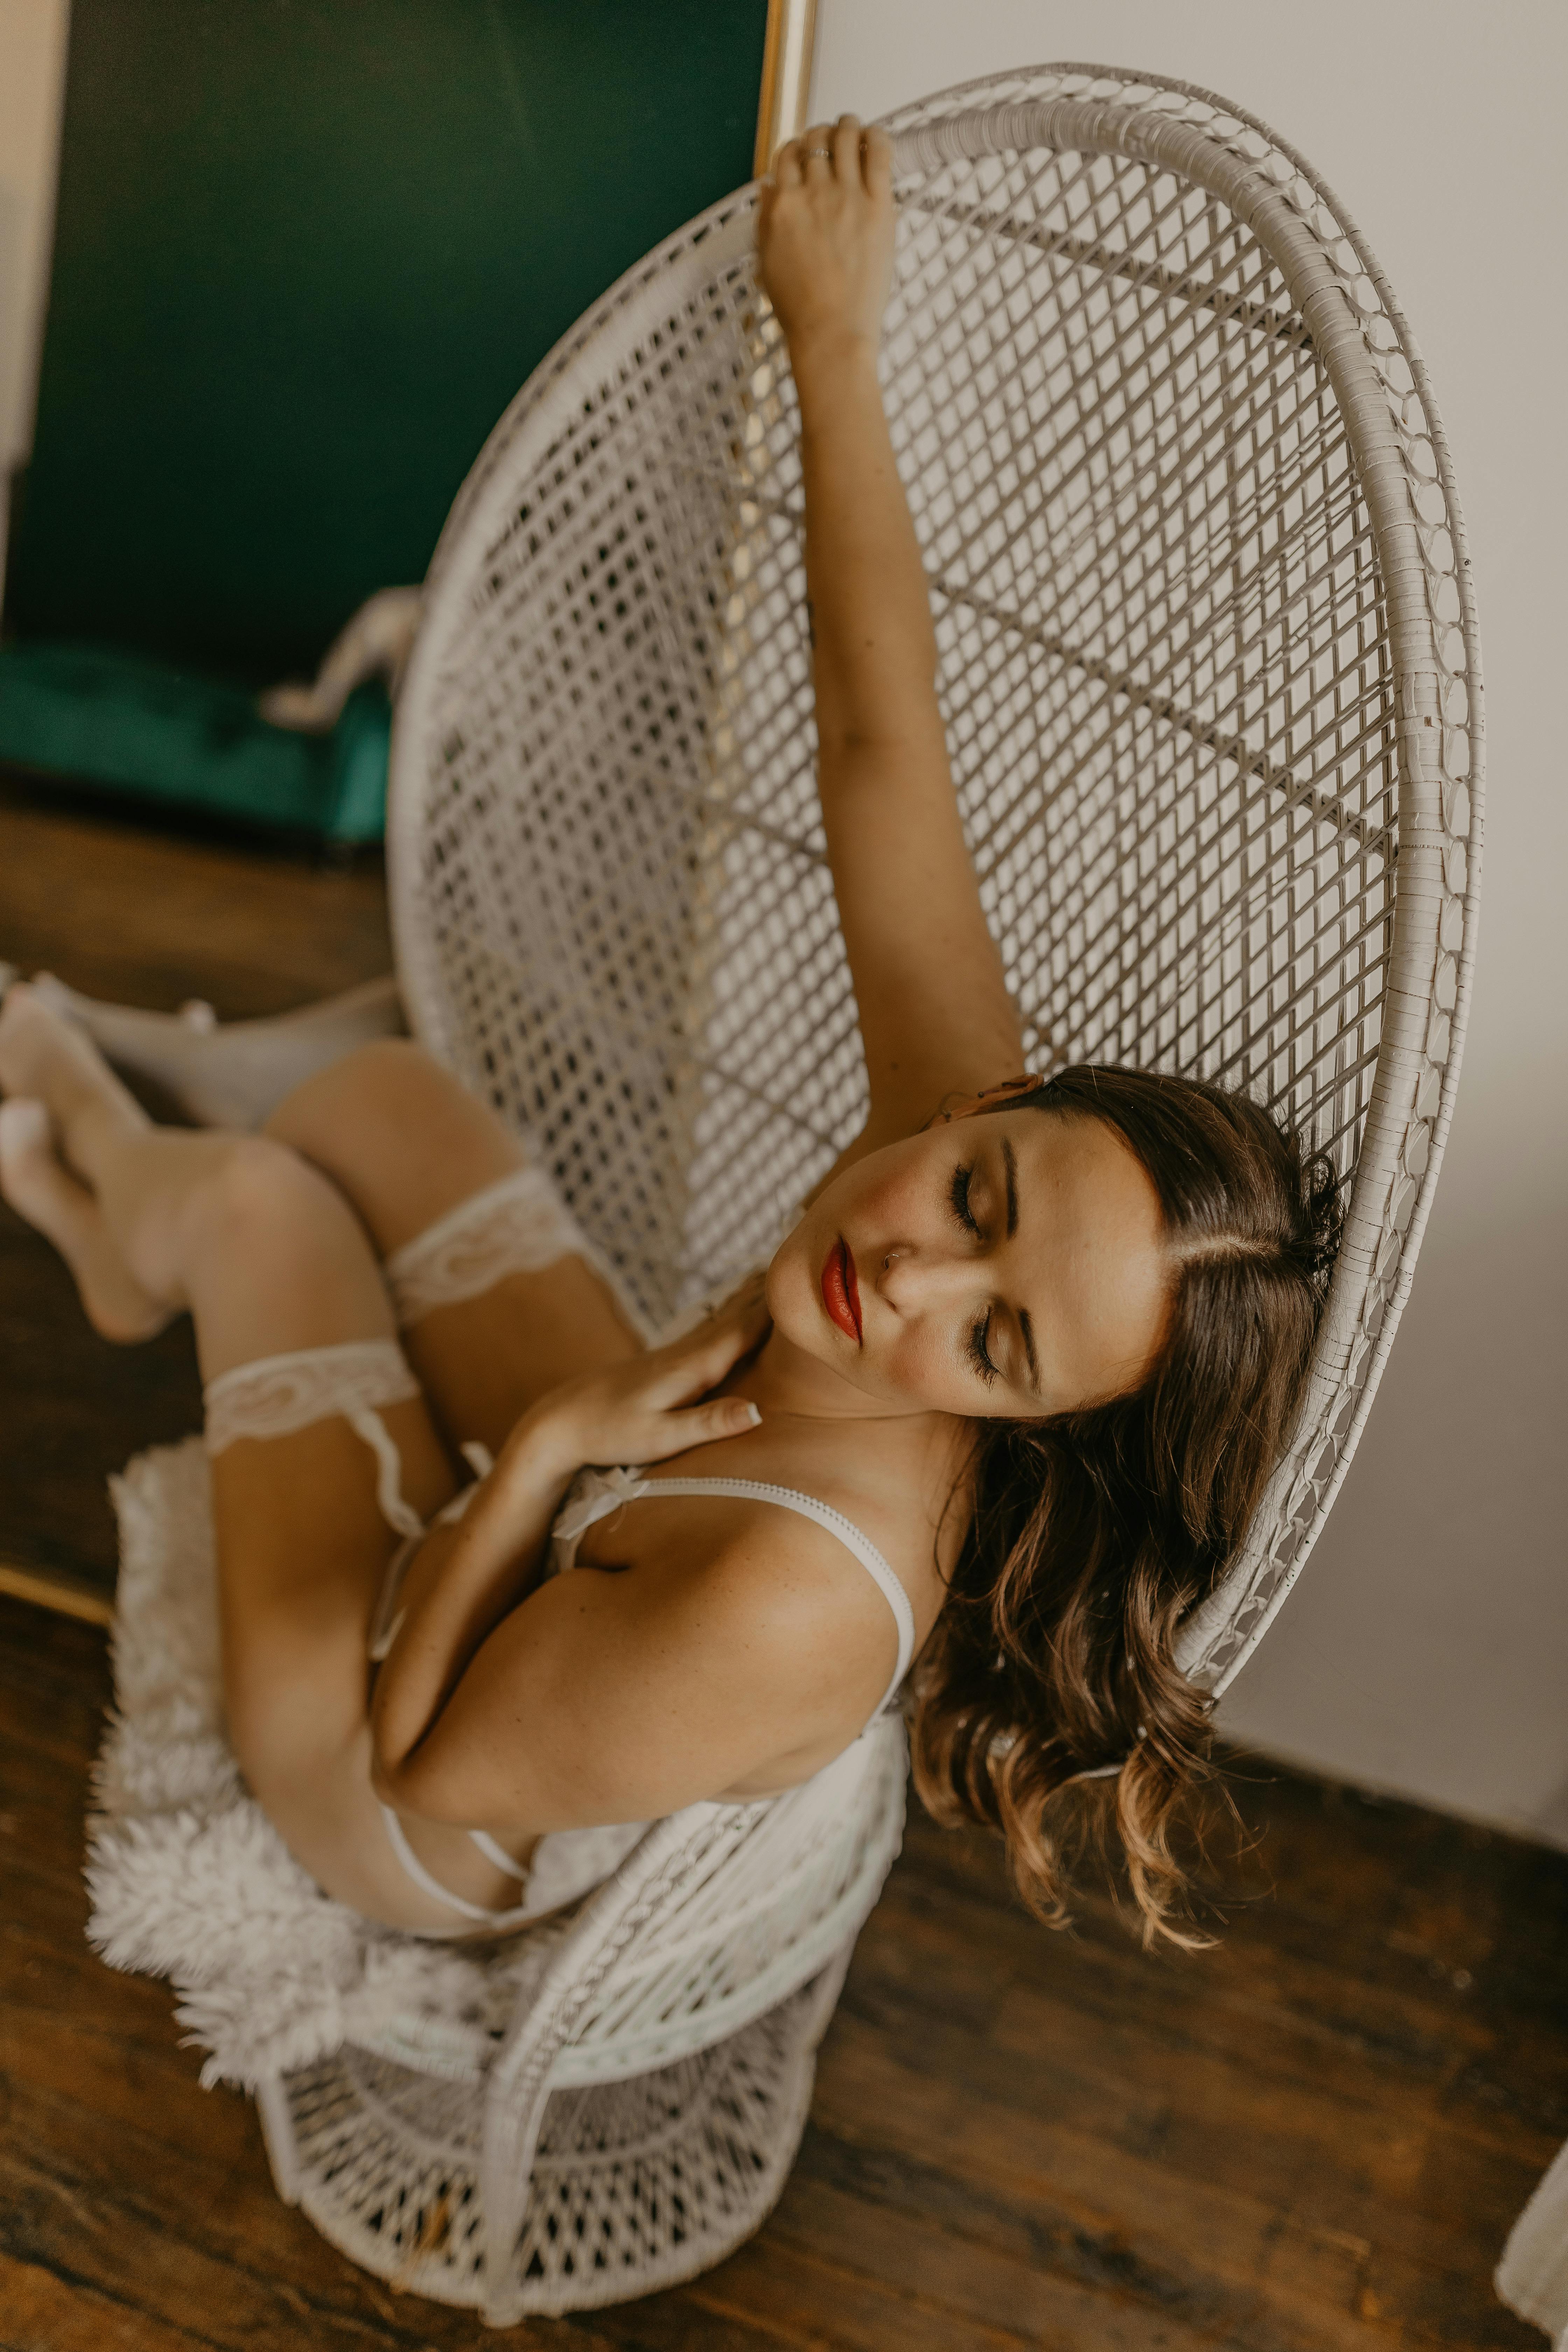
woman, hair, shoulder, comfort, flash photography, wood, thigh, happy, eyelash, waist, long hair, human leg, blond, bridal accessory, brown hair, abdomen, hat, fashion accessory, sitting, hardwood, lingerie, fashion design, pattern, art model, chair, jewellery, chest, circle, flooring, headpiece, sun hat, wicker, room, portrait photography, photo shoot, undergarment, hair accessory